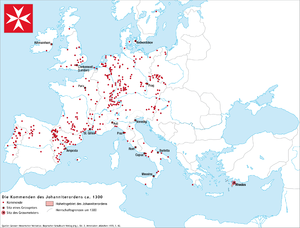
Une commanderie est un établissement foncier appartenant à un ordre religieux et militaire.
Les commanderies hospitalières de l’ordre de Saint-Jean de Jérusalem sont, à l'origine en Occident, des possessions terriennes de rapports, destinées à procurer des fonds pour soutenir l'action des Hospitaliers en Terre sainte. Les commanderies sous la responsabilité d'un commandeur et relevant d'un prieur. Elles ont souvent comme origine une donation d'un seigneur local pour satisfaire à la religion ou de nouveaux chevaliers qui lèguent leurs biens à l'Ordre.
Les monts de Souabe et Franconie ou la Forêt souabe-franconienne est une zone montagneuse de basse altitude au nord-est du Bade-Wurtemberg. Le point culminant est la Hohe Brach avec 586 m d’altitude dans la forêt de Mainhardt. Ils font partie intégrante de la cuesta souabe, pendant allemand des cuestas de Lorraine. Ils sont composés de plusieurs petits massifs de faible altitude très boisés dont la jonction est assurée par des vallons de petits cours d’eau qui entaillent plus des hauts plateaux que de vrais sommets. En raison de sa configuration géologique du Keuper moyen et inférieur marqué par le grès à roseaux et la dolomie, des thalwegs torrentiels incisent les parties supérieures en formant des cascades sur rochers dénudés et des vallons en V très inaccessibles qu’on désigne localement par le terme « Klinge ».